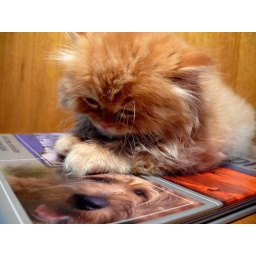
don`t you think the cat and the dog in the picture look the same .